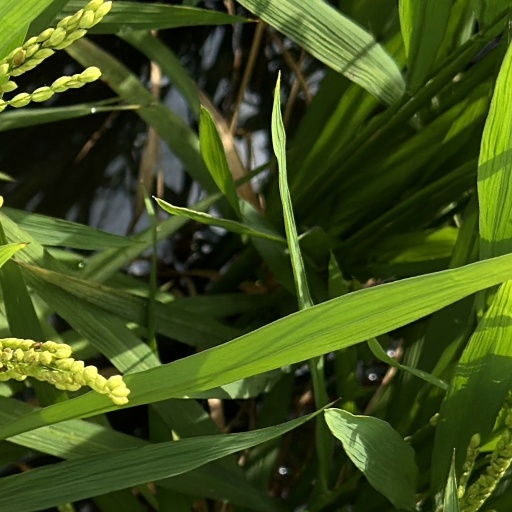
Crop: rice